Answer in natural language. Considering the relative positions, where is bluegrey rectangular table (highlighted by a red box) with respect to framed monochromatic wall decor painting (highlighted by a green box)? Choose between the following options: left or right
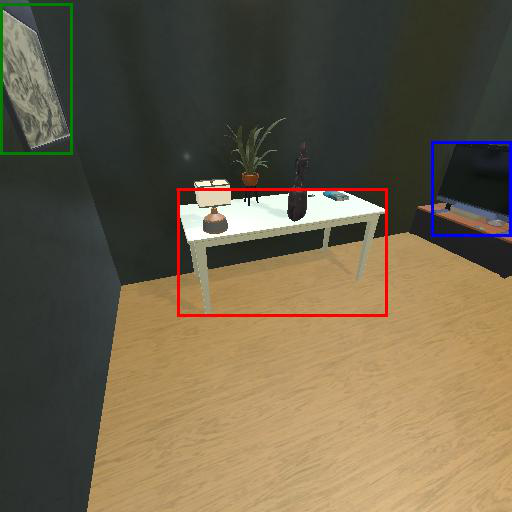
<answer>right</answer>